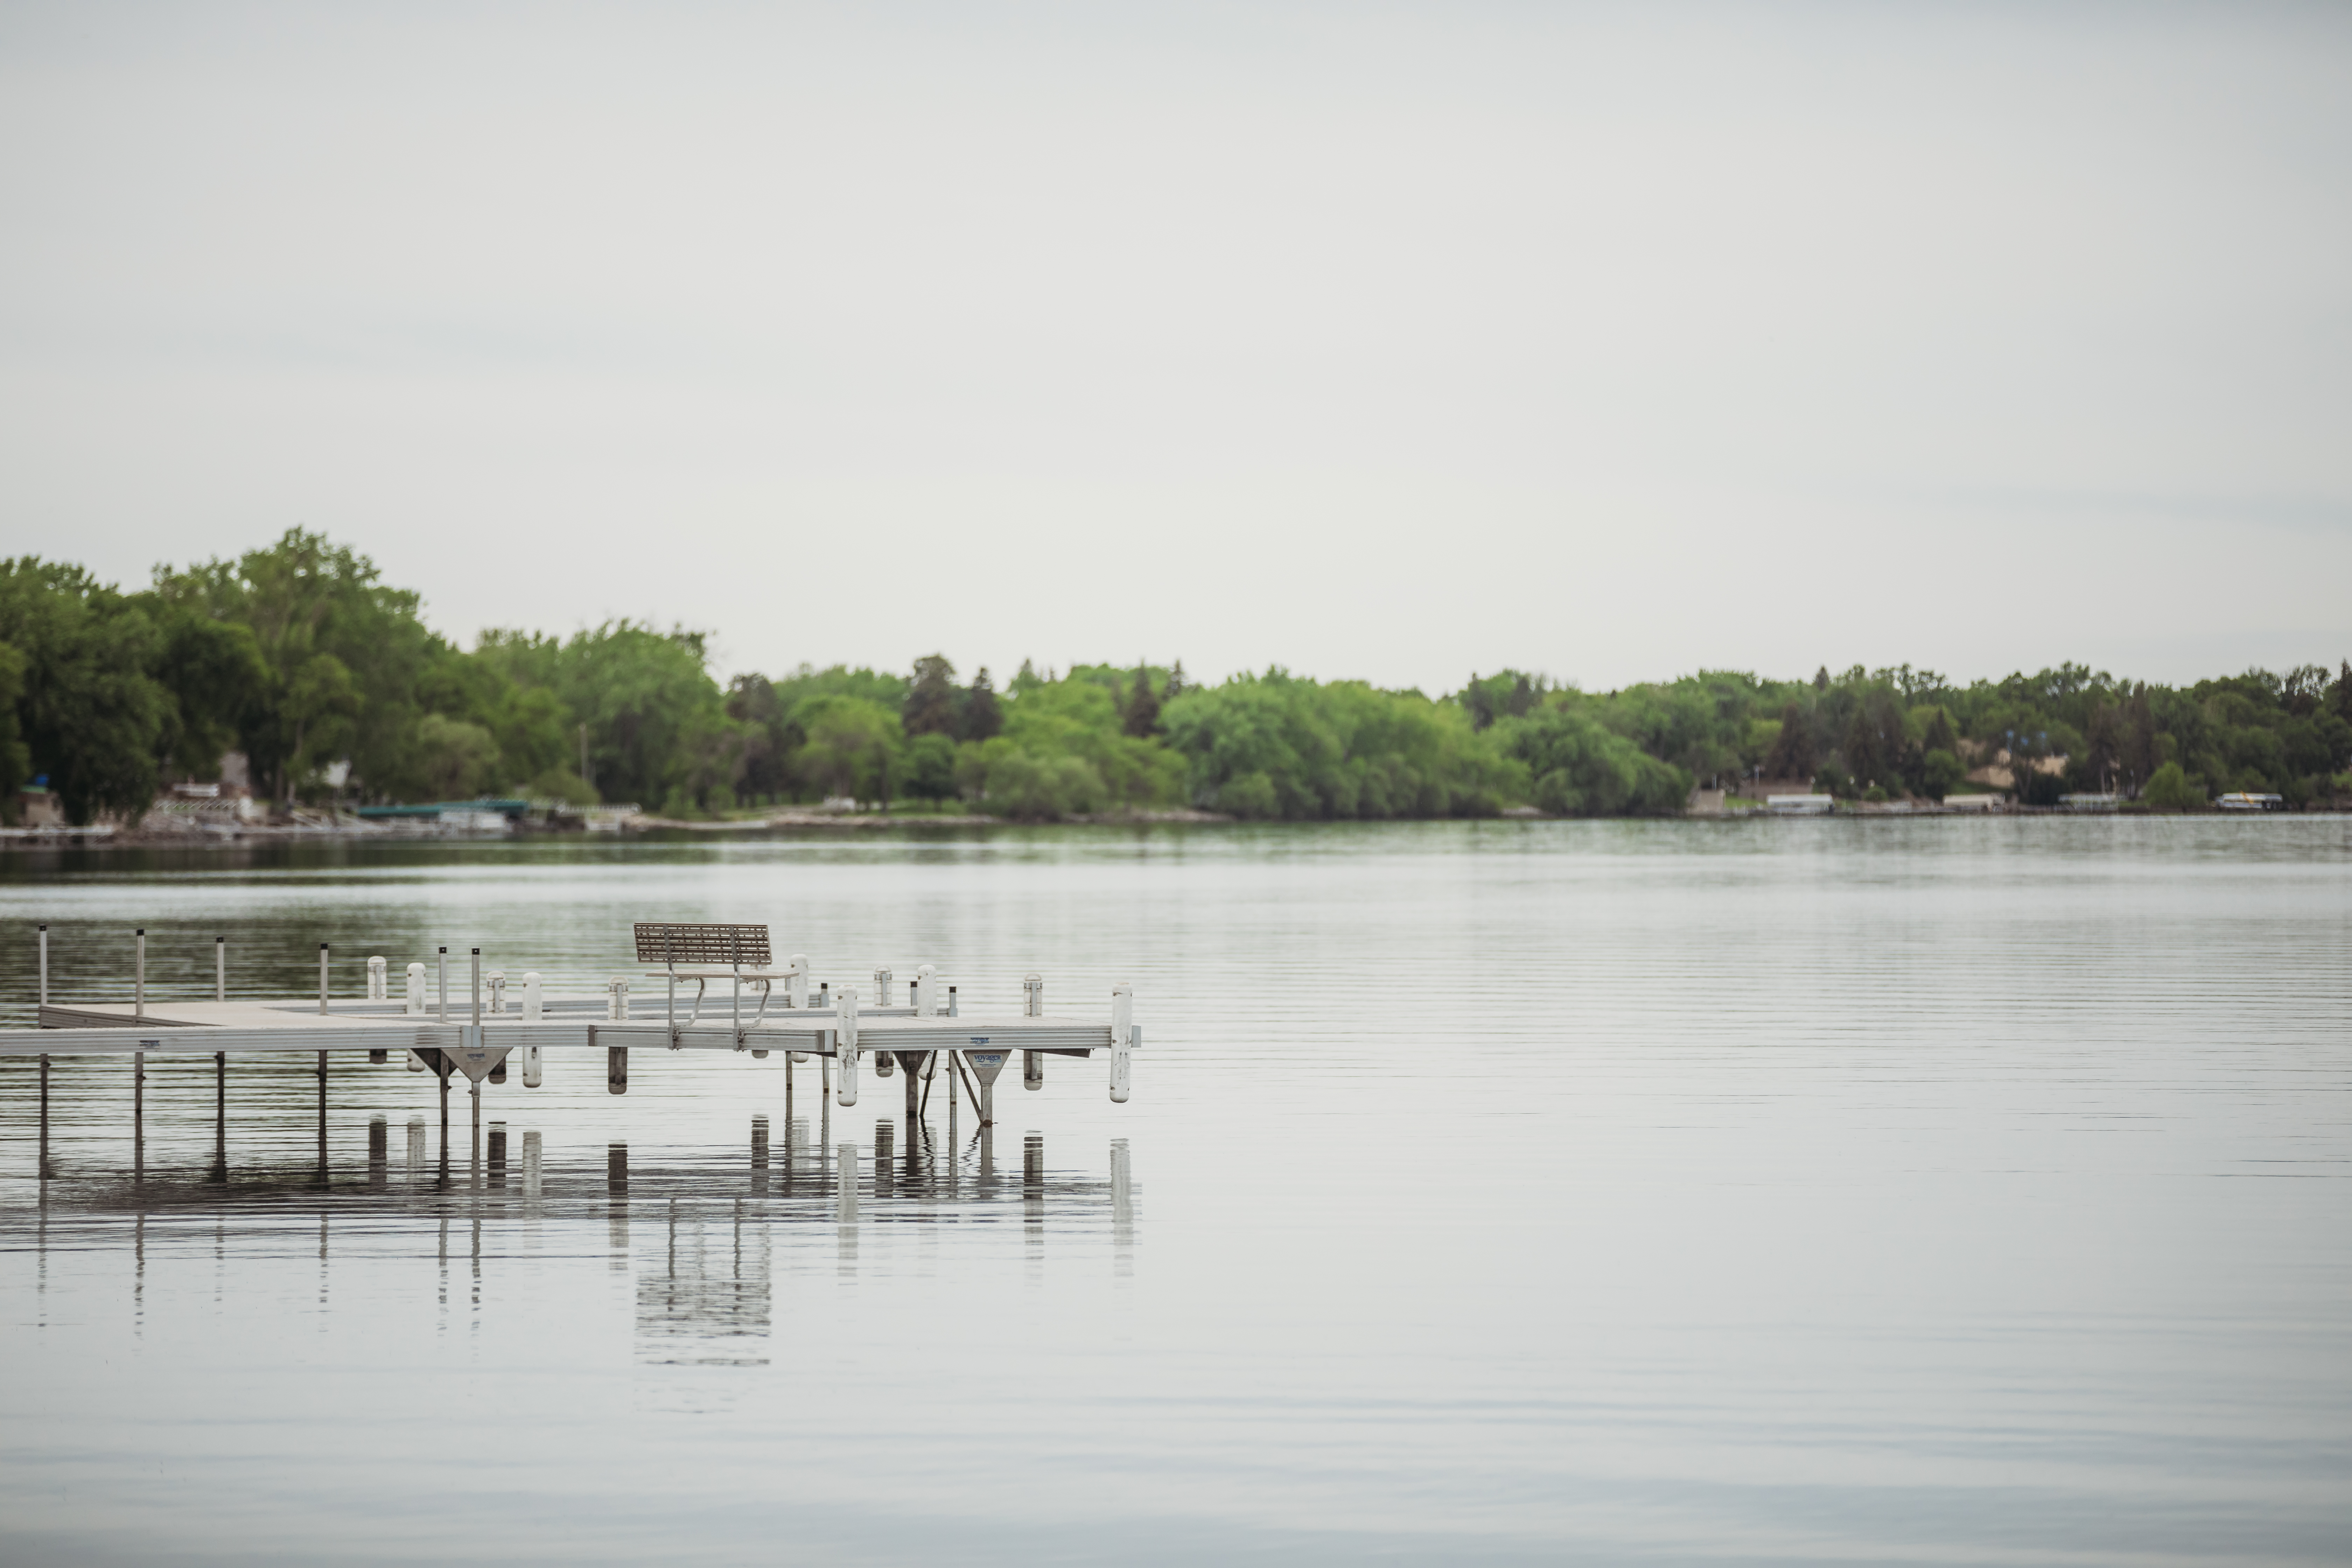
lake, dock, water, peaceful, sky, natural landscape, tree, cloud, bank, plant, horizon, landscape, calm, reservoir, fluvial landforms of streams, wetland, forest, lacustrine plain, event, wildlife, lake district, reflection, jungle, ocean, evening, loch, sound, floodplain, coast, bayou, channel, city, pond, inlet